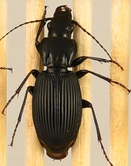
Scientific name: Pterostichus lachrymosus
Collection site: Mountain Lake Biological Station NEON (MLBS), plot MLBS_010